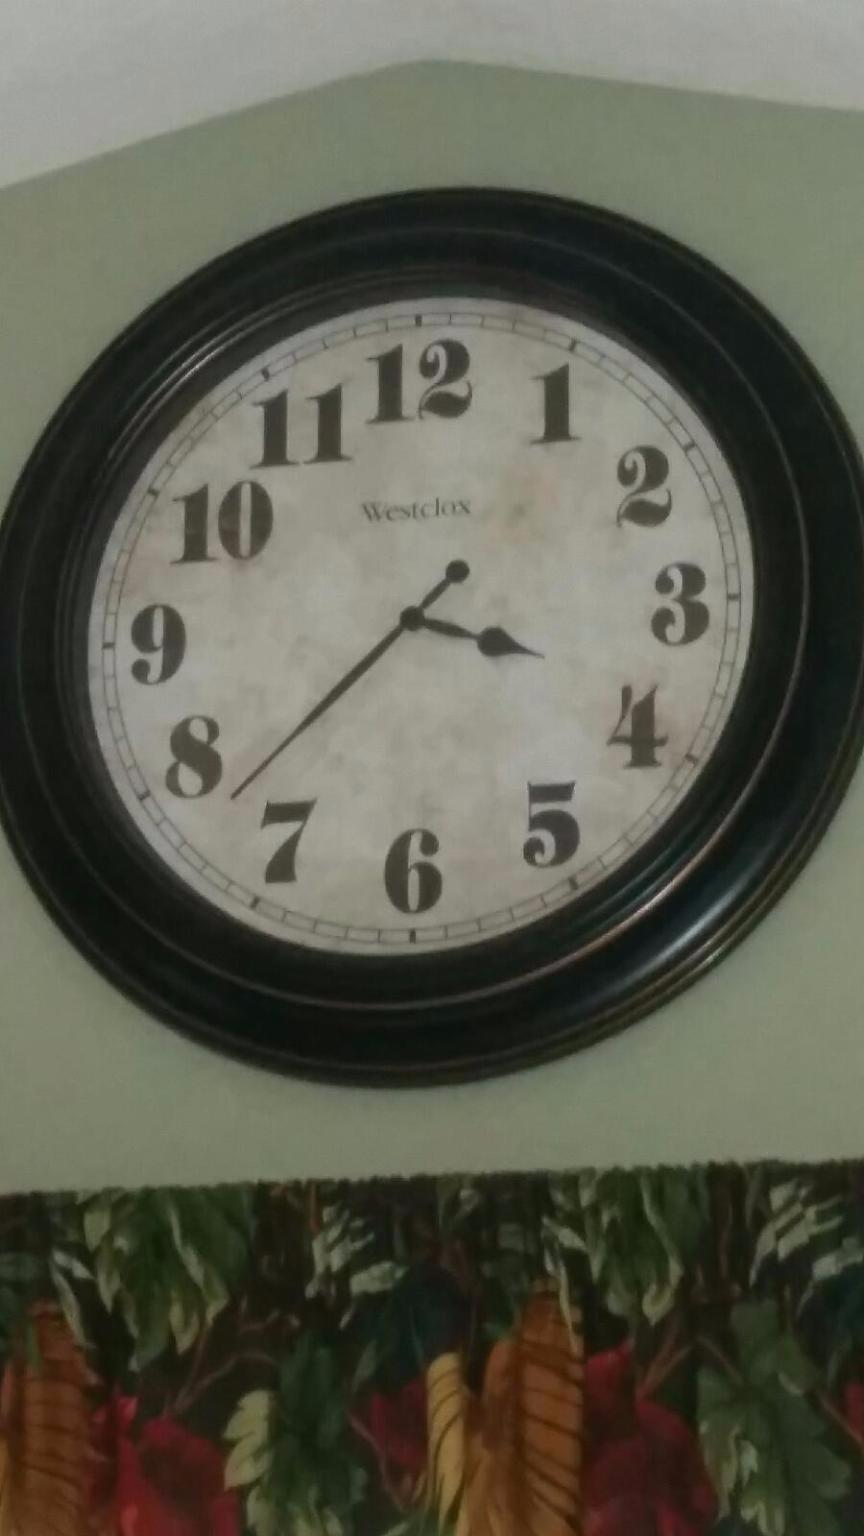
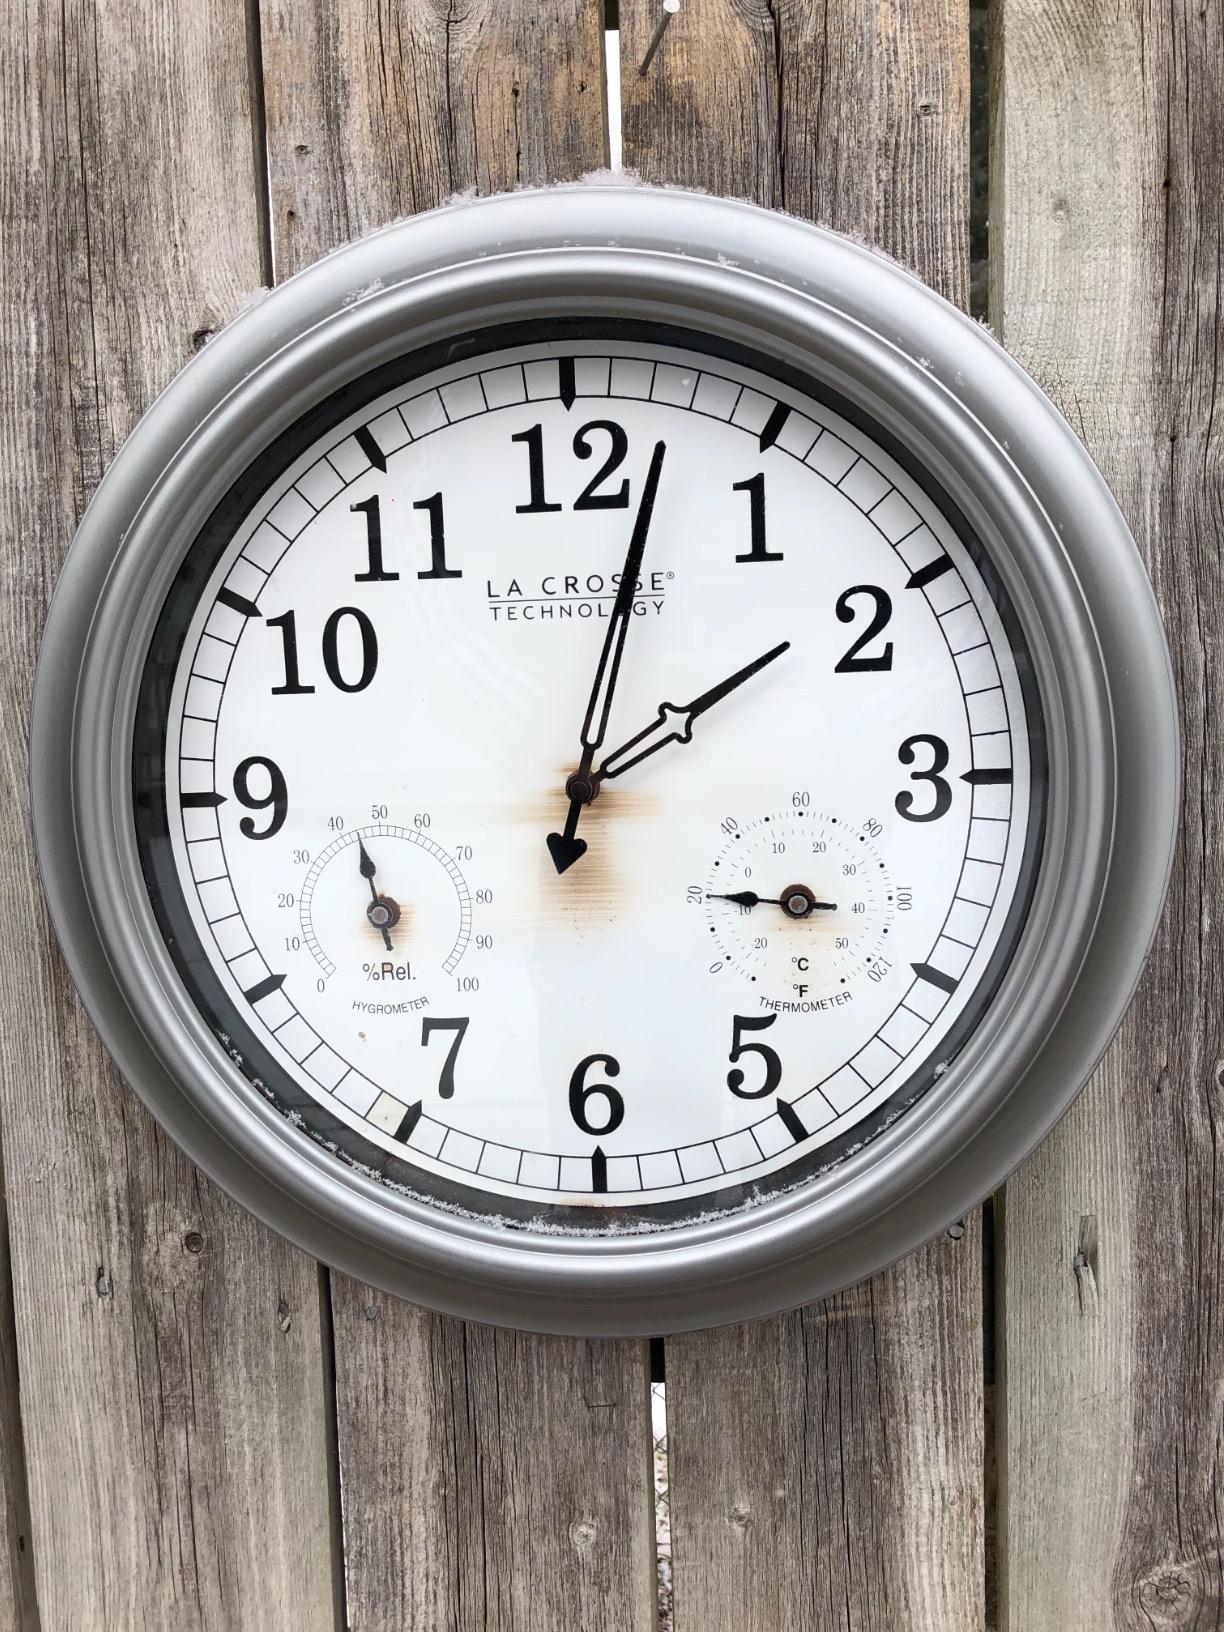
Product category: clock
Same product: no